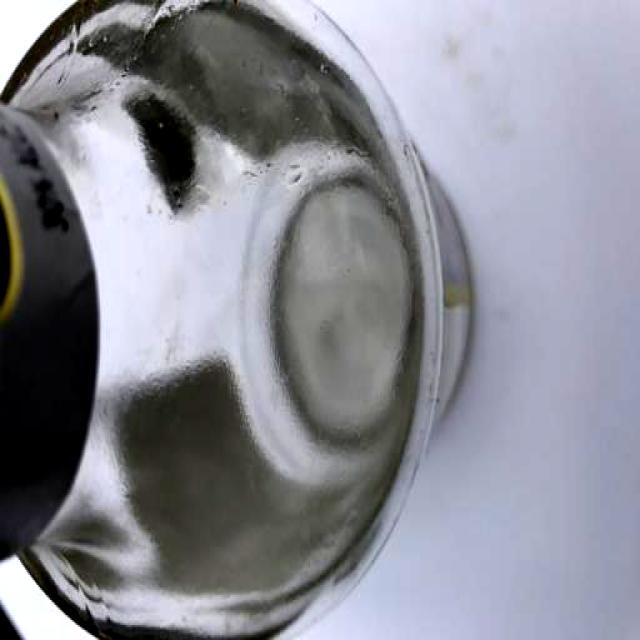
Label: Glass